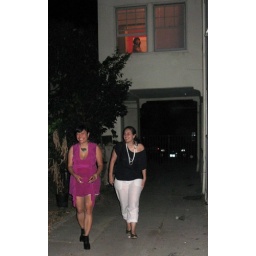
I didn't notice the girl in the window till later...